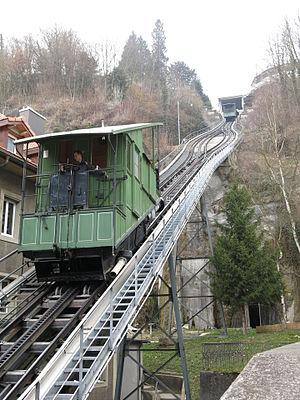
Fribourg, Suisse